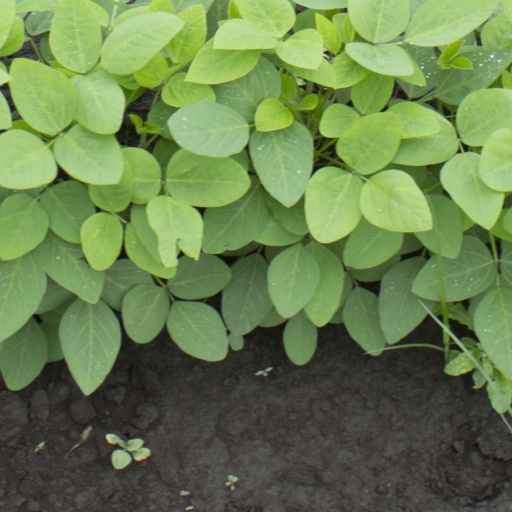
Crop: soybean